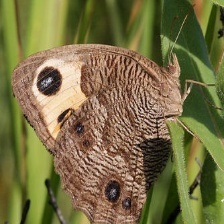
Species: COMMON WOOD-NYMPH
Butterfly family (ImageNet category): ringlet